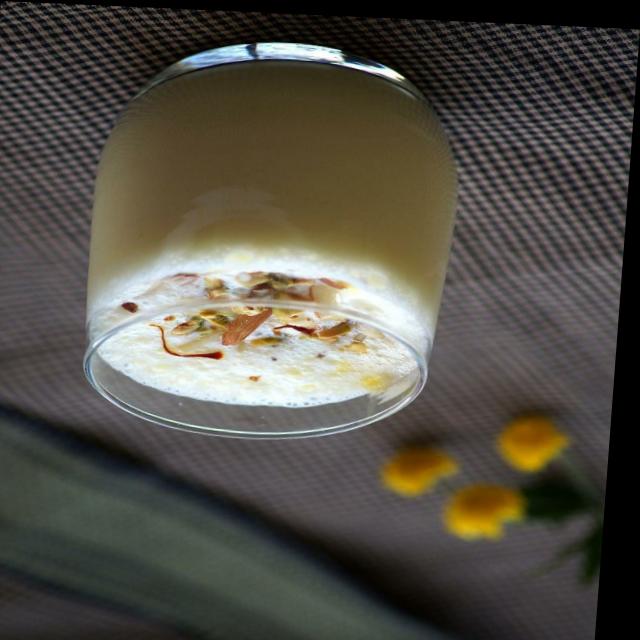
Dish: lassi